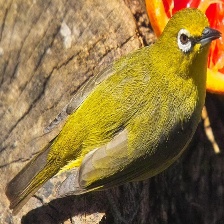
Species: MALAGASY WHITE EYE
Scientific name: ZOSTEROPS MADERASPATANUS